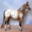
Label: horse